Andrew Jackson

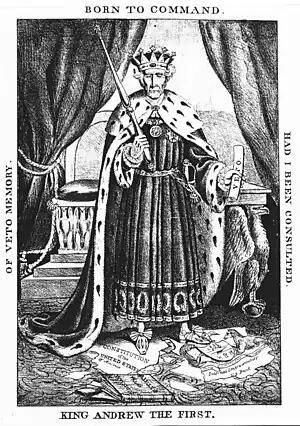
Jackson dressed as king with robe and crown, veto in hand and stepping on the Constitution

Portrait of President Andrew Jackson, c. 1830–1832 by Ralph Eleaser Whiteside Earl now housed at the North Carolina Museum of Art